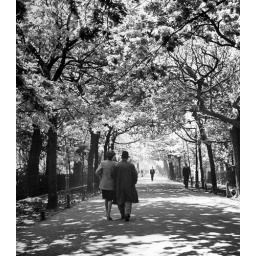
... while walking beneath the shady trees - Government Avenue, The Gardens. Nov.1946. Photo: Nat Farbman